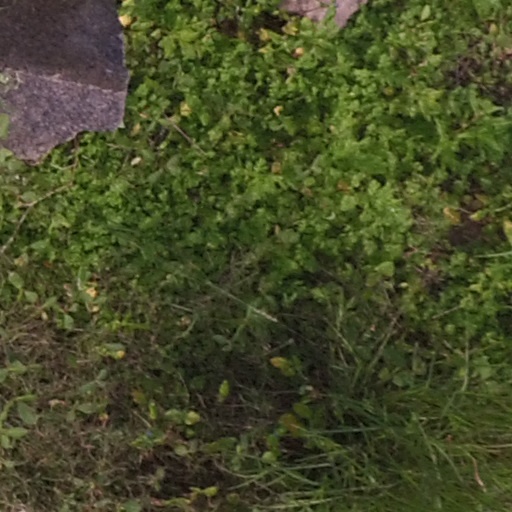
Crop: maize; corn